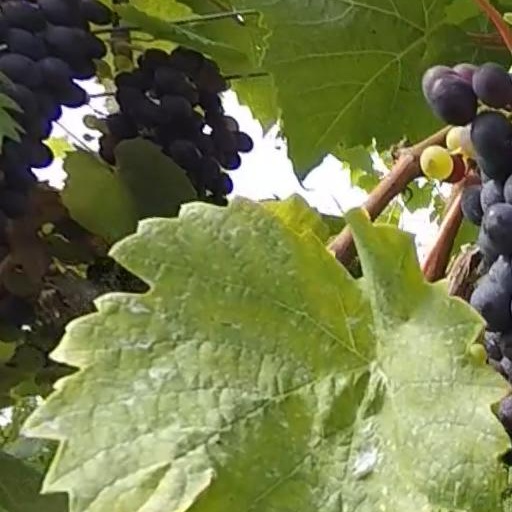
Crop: grape